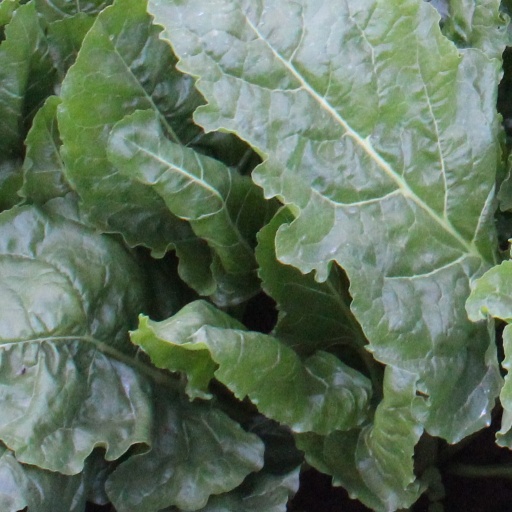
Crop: sugar beet